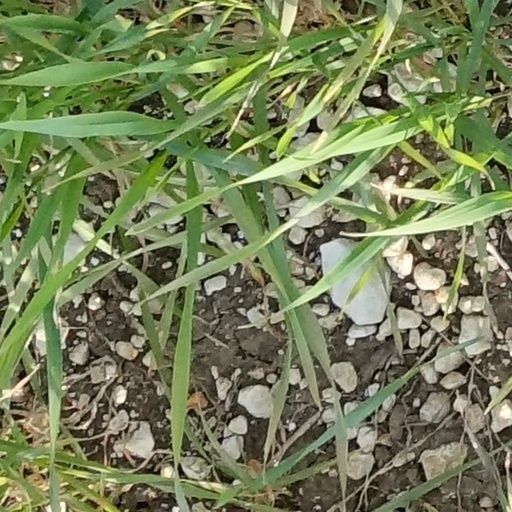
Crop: wheat